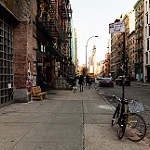
Label: street